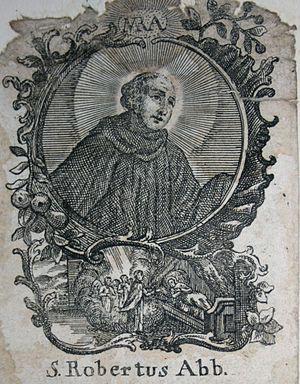
Saint Robert de Molesme est un moine réformateur français, co-fondateur de l'ordre cistercien avec Albéric de Cîteaux et Étienne Harding.